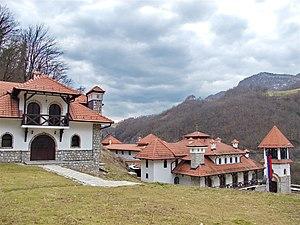
Le monastère de Kumanica est un monastère orthodoxe serbe situé à Vrbnica, dans le district de Zlatibor et dans la municipalité de Sjenica en Serbie. Il est inscrit sur la liste des monuments culturels protégés de la République de Serbie.